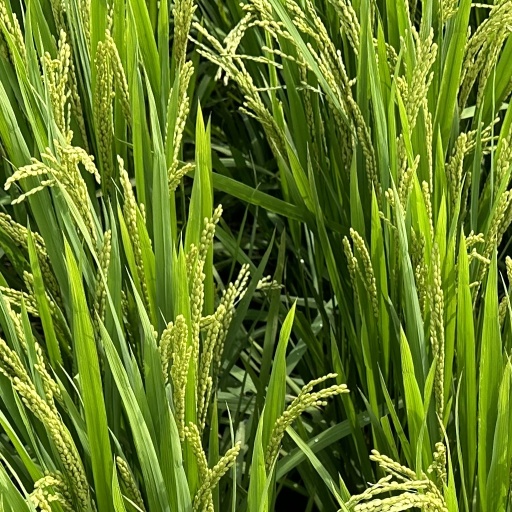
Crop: rice